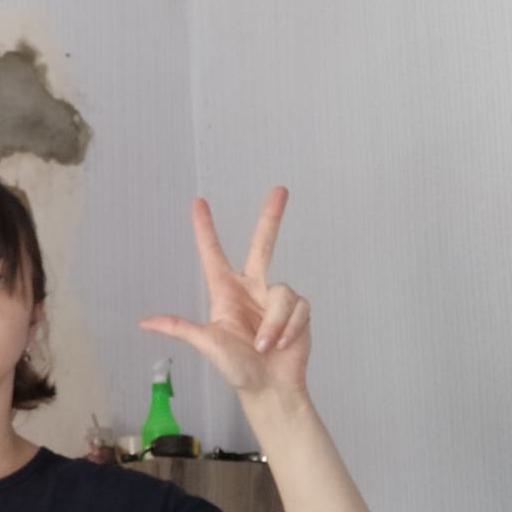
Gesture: three2